Cumberland Terminal Subdivision

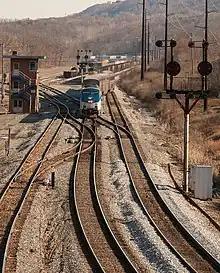
The Amtrak Capitol Limited passes through Cumberland Yard on its way to Washington, D.C. In the background are CSX freight trains. On the left is Mexico Tower, a closed interlocking tower.

The Cumberland Terminal Subdivision is a railroad line owned and operated by CSX Transportation in the Cumberland, Maryland area. The line centers on the Cumberland rail yard and is a junction with three other subdivisions.